V. C. Bird International Airport

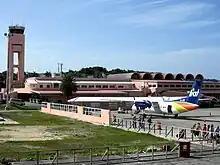
The former terminal, now used as offices, but occasionally has general aviation-related flights.

The airport originally was operated by the United States Army Air Forces.